Ommen

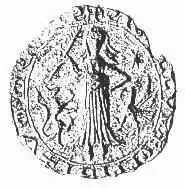
The official seal of the city of Ommen (15th century), depicting its patron saint, Saint Brigid of Kildare

This gradual growth, however, did not mean Ommen could also dominate the surrounding area politically, as there were many other powers in the land. Above all, the Prince-Bishop of Utrecht, who had obtained dominion over all of Oversticht from Henry II, Holy Roman Emperor, in 1010, repeatedly attempted to increase and centralise his authority over the towns and estates of Salland. The burghers of nearby cities — especially Zwolle — were also known to interfere in the region. More locally, farming communities in the eastern Netherlands organised themselves into "markes" (autonomous areas) where a "buurschap" (rule by neighbours) formed a unique kind of grassroots local government. Last but not least, "havezates" (or castles) arose in the area surrounding Ommen — especially at strategic points such as the banks of the Vecht (the Arendshorst on the northern bank and Beerze on the southern bank), the banks of the Regge (most notably at Eerde) or both banks ('t Laer) — from which robber barons dominated the surrounding area and could levy tolls on river commerce in defiance of the authority of the bishop. These robber barons and the "buurschappen" formed a check on the influence of Ommen on the surrounding region — yet it was ironically due to one such robber baron that Ommen grew to become an outright city.